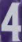
Number: 4